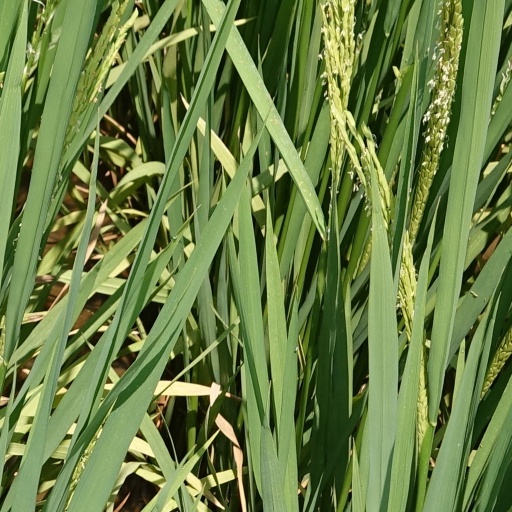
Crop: rice